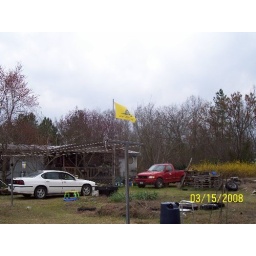
My home with my truck in front and the ex and her BF's car